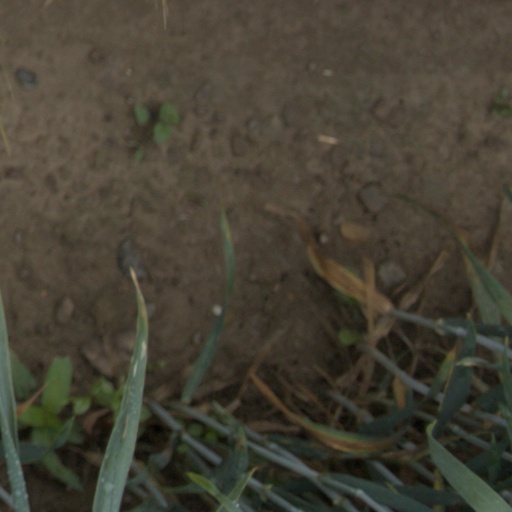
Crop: wheat